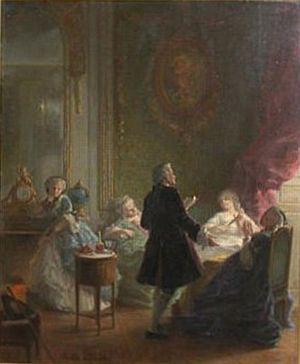
Jean-Jacques Rousseau fait la lecture de «
Le château de Chenonceau est un château de la Loire situé en Touraine, sur la commune de Chenonceaux, dans le département d'Indre-et-Loire en région Centre-Val de Loire.
Louise Marie Madeleine Guillaume de Fontaine, par son mariage Madame Dupin, est née à Paris le 28 octobre 1706 et morte au château de Chenonceau, le 20 novembre 1799. Femme d'esprit, célèbre pour sa beauté, Louise Dupin est une personnalité du siècle des Lumières et tient un brillant salon littéraire.